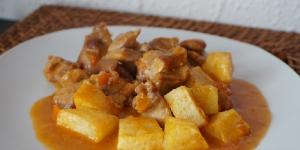
estofado de pavo con patatas fritas